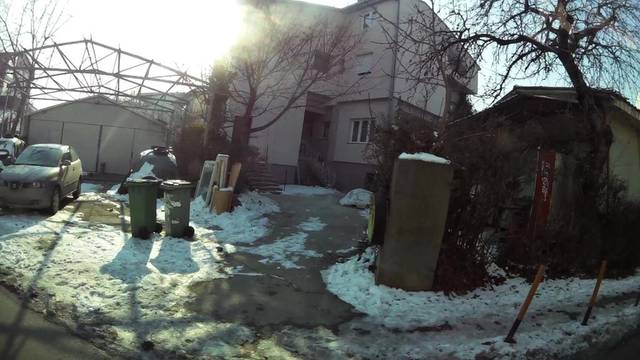
Region: Serbia
Coordinates: 41.987, 21.424